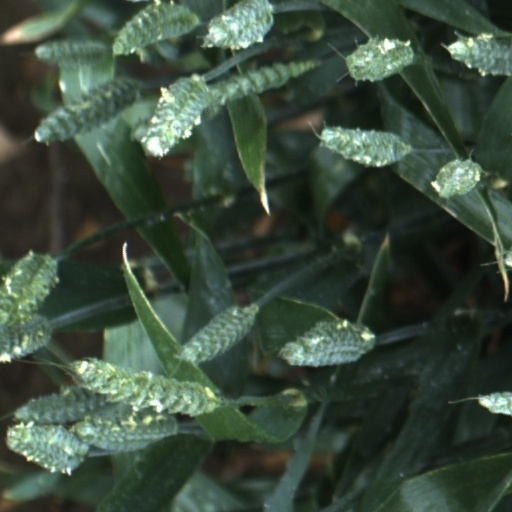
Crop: wheat